Eobard Thawne

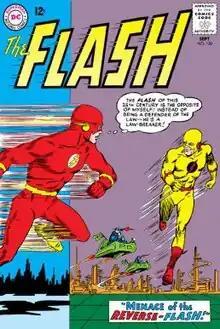
Eobard Thawne's debut as seen on the cover of "The Flash" #139 (September 1963).

Eobard Thawne found a time capsule in the 25th century containing a costume of the Flash and with a Tachyon device amplified the suit's speed energy, giving himself speedster abilities. Reversing the costume's colors, he adopted the moniker of "Professor Zoom the Reverse-Flash" and went on a crime spree. However, the time capsule also contained an atomic clock which, due to the effects of time travel, altered into an atomic bomb. To prevent its detonation, Barry Allen pursued and defeated Zoom, hoping he knew where the clock was. He did not, but Barry later found the clock, detonated it safely, and destroyed Thawne's costume.